Adam Ballou

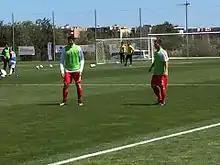
Adam Ballou, right, warms up with a teammate in preparation for the US's game against Brazil at a tournament in Salou in 2016.

Again, Ballou was called to participate on the national team after being named to the 14 man squad for the 2015 Parapan American Games in Toronto. There, the United States played Canada, Venezuela, Argentina and Brazil. He played in the team's match against Canada. He spent parts of 2015 and 2016 training full-time in preparation for the Rio Games.